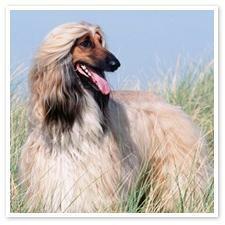
Afghan_hound